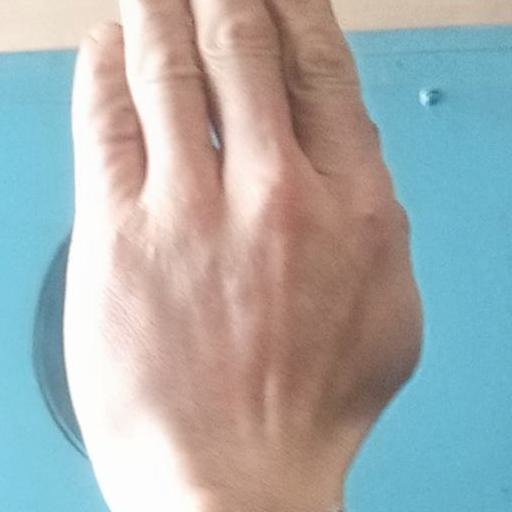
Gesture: stop_inverted